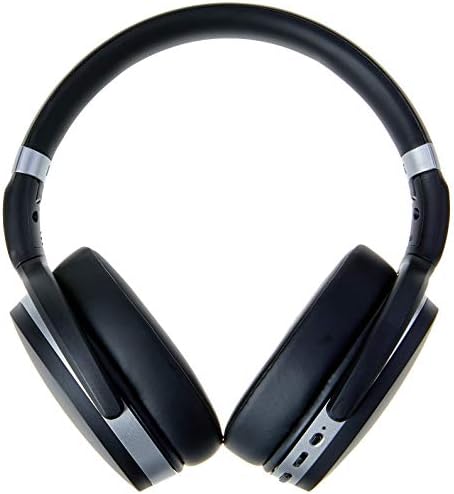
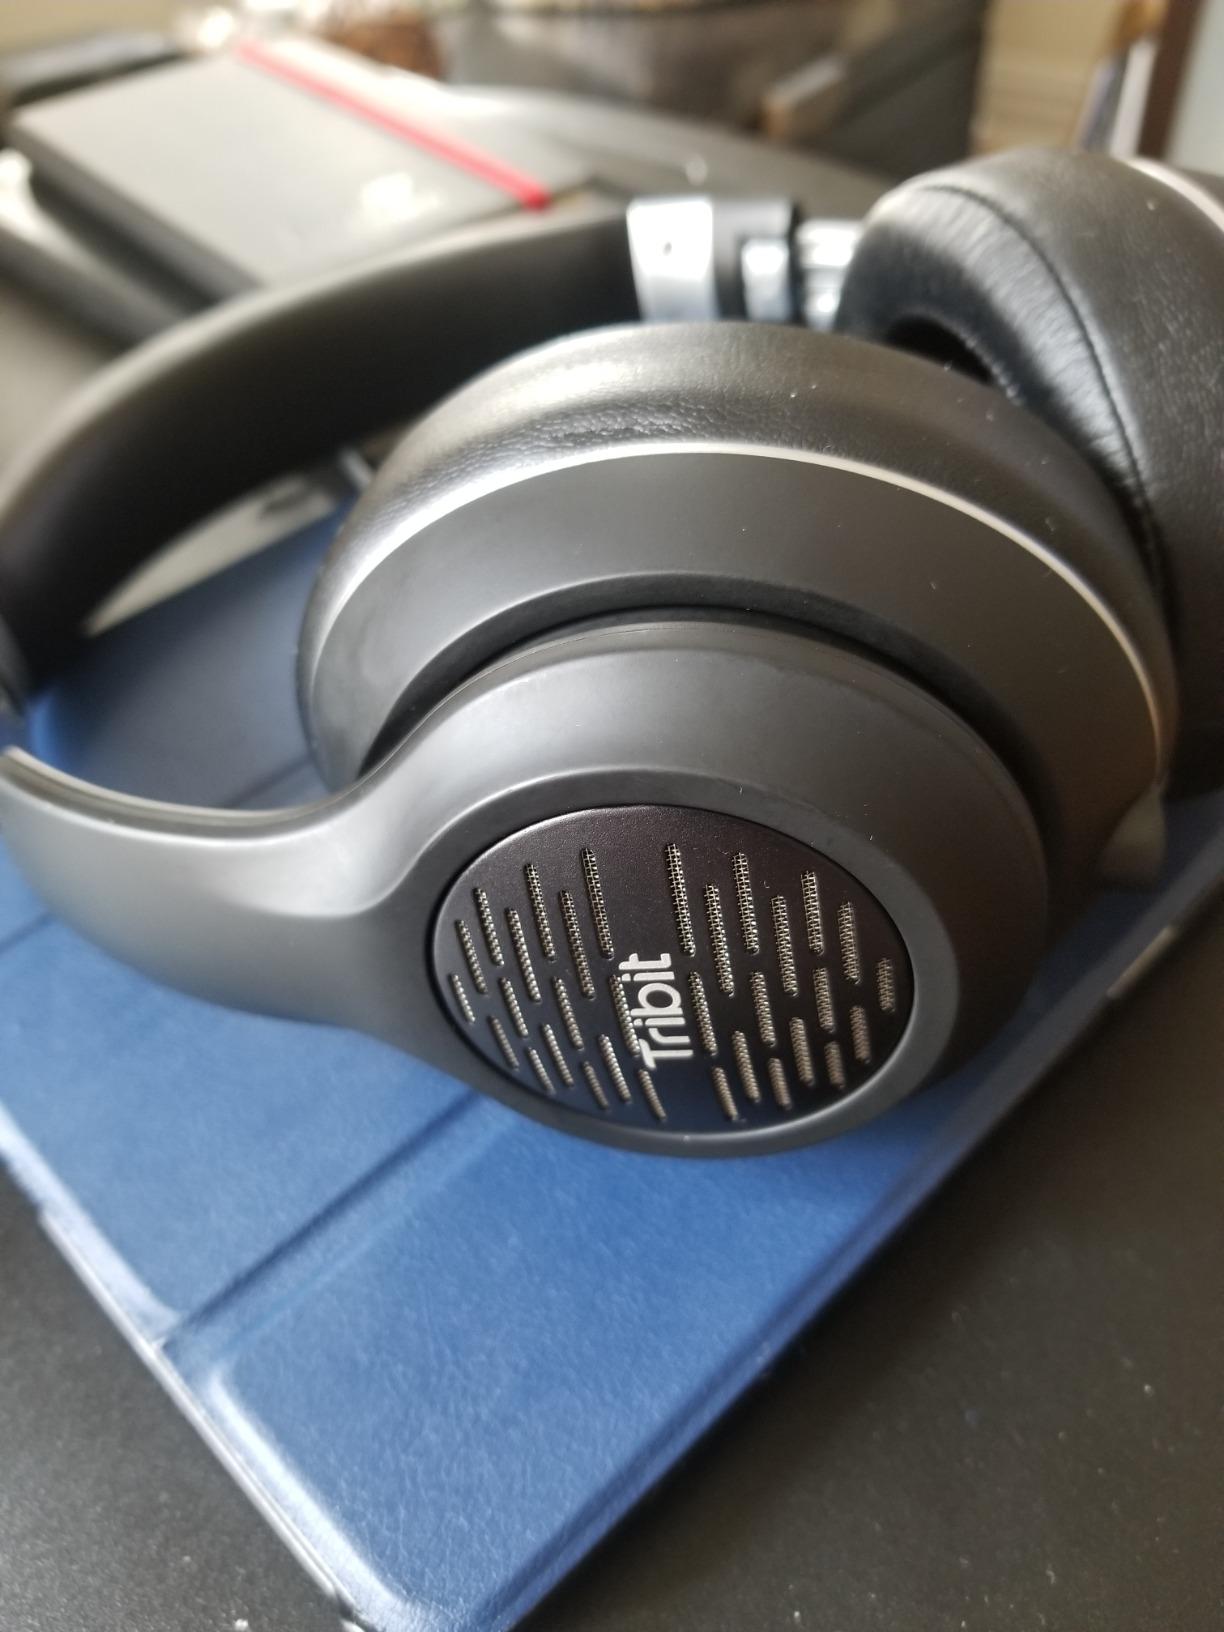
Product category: headphones
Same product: no